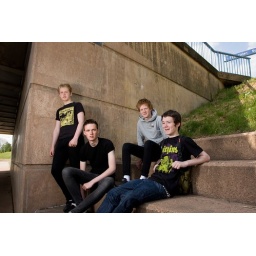
see setup for strobist. upped blacks in LR and also edited someone out under the road sign top left